Norton Lees

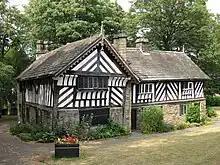
Bishops' House

Notable buildings in Norton Lees include Bishops' House—a half-timbered house that was built c. 1500—and St Paul's Church and Centre, Norton Lees, Sheffield, a parish church that was originally built in 1875-7 and extended in 1935, the octagonal spire of which is visible from more than 3 miles away.